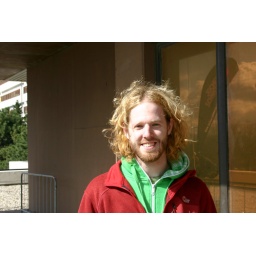
in Vienna, running down a 14 floor tall building.